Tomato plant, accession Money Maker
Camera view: tilt-top (135 deg); turntable rotation: 60 degrees
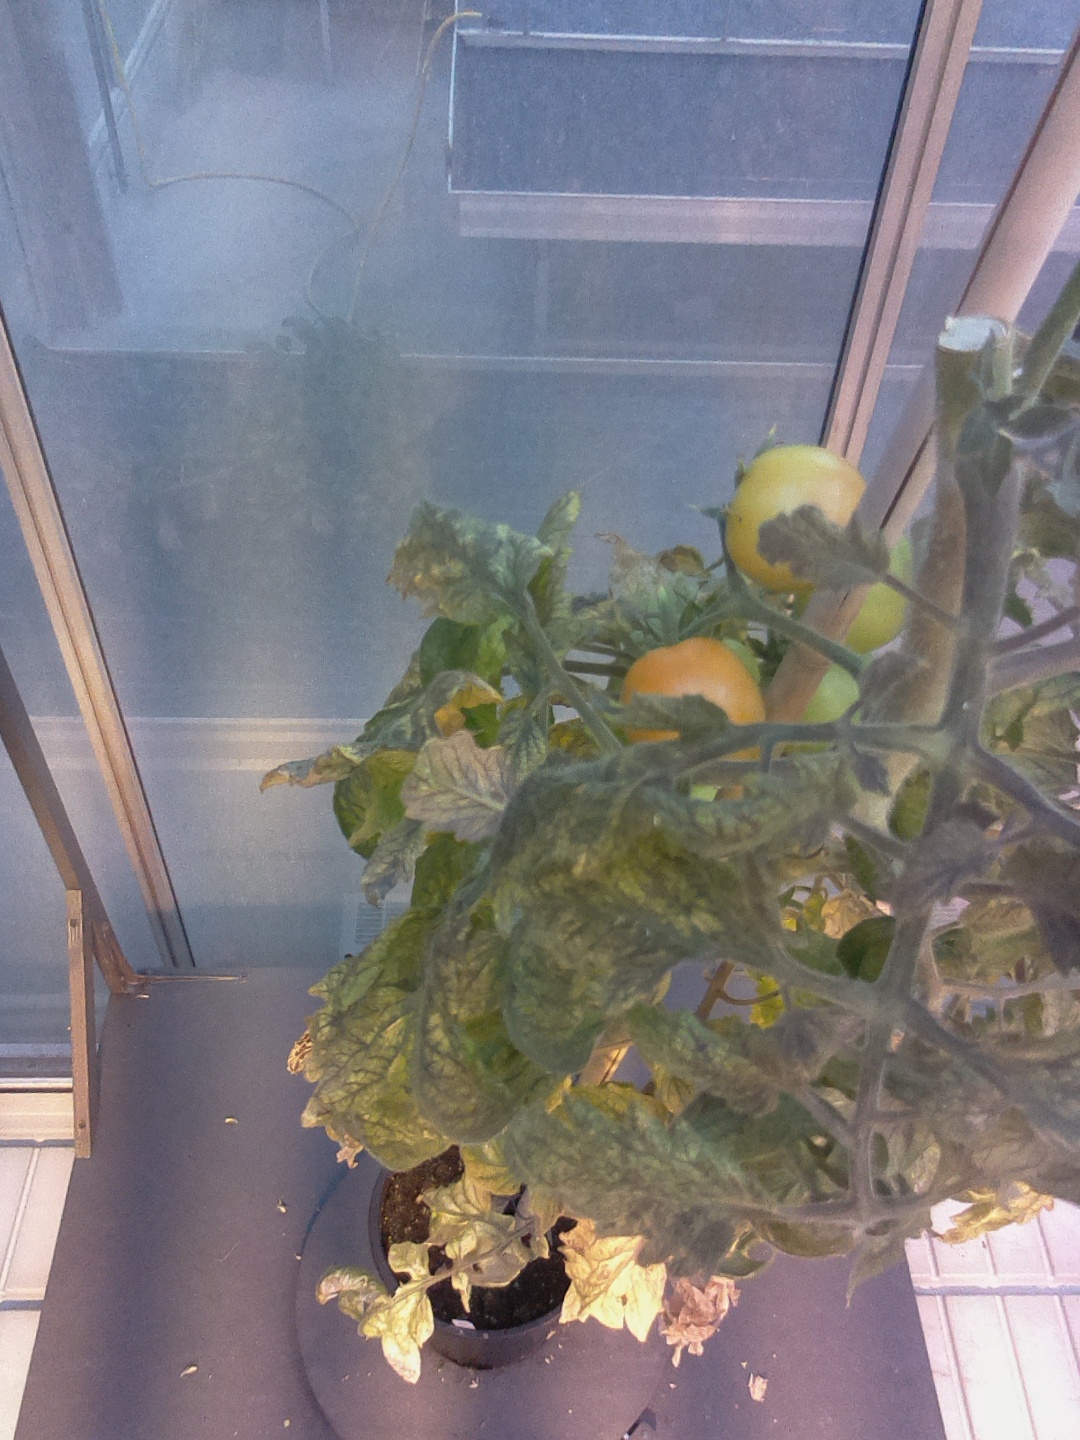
BBCH growth stage 80: fruits start showing typical ripe color (orange -> red)